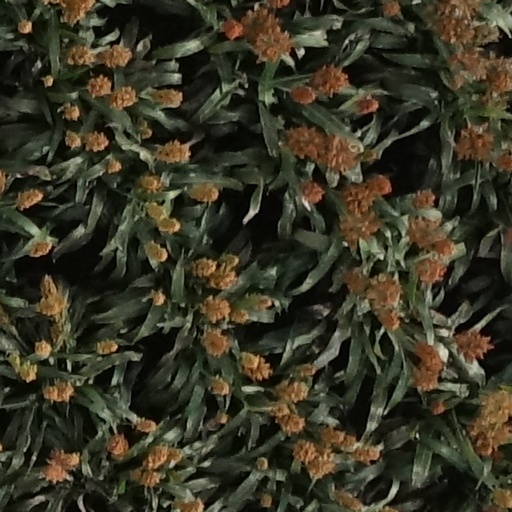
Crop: sorghum